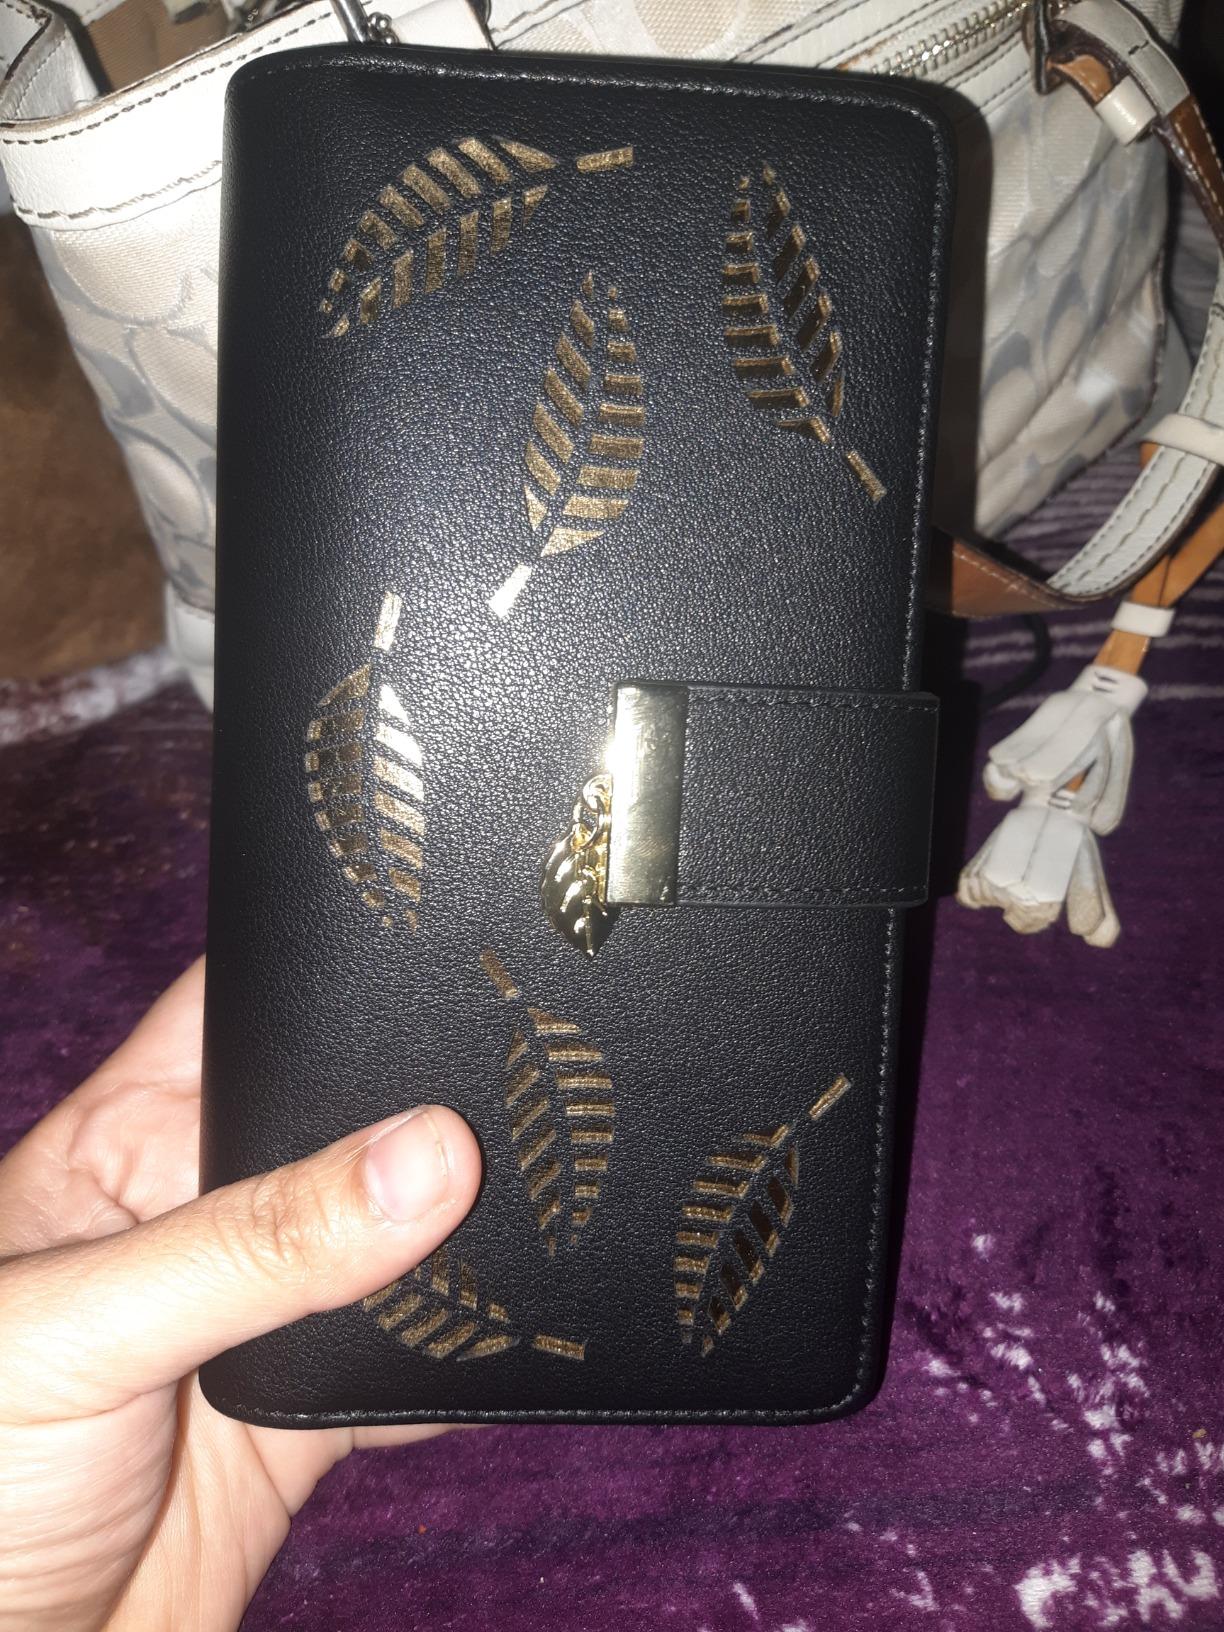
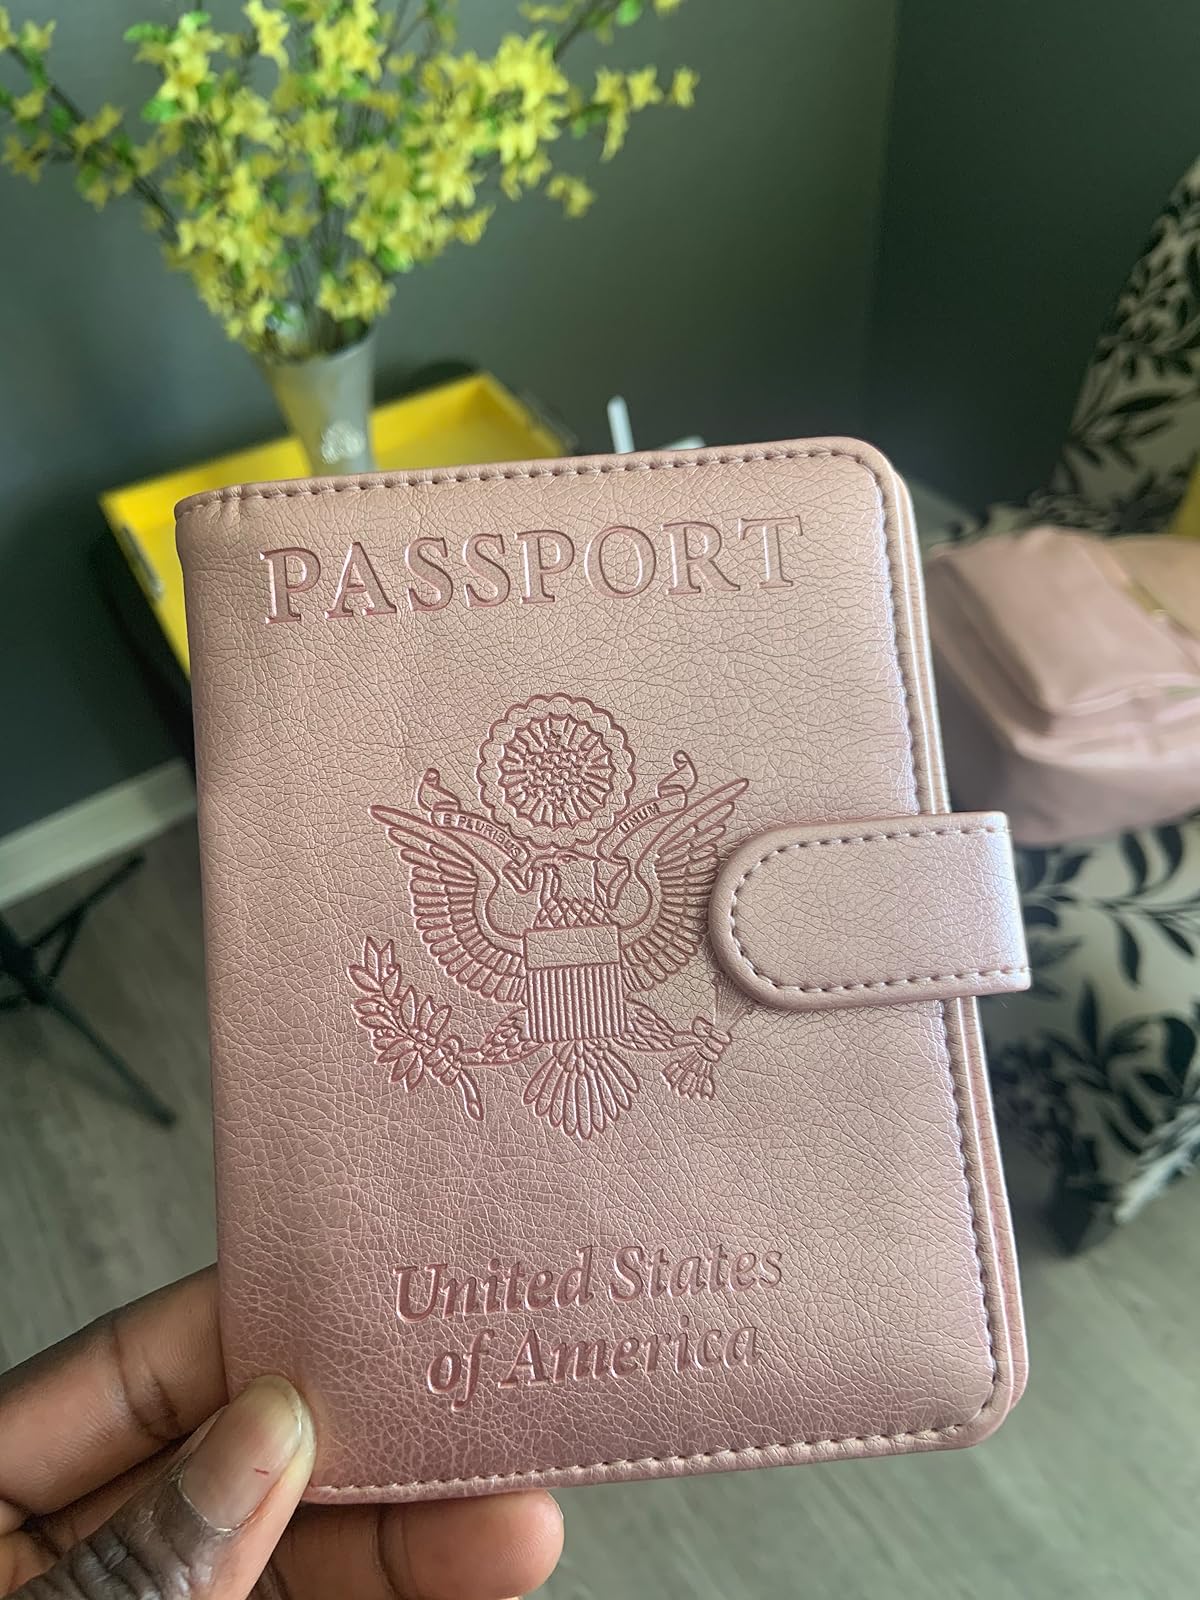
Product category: accessories_wallet
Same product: no